Ivan Pnin

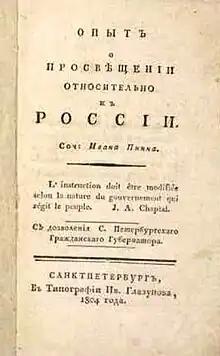
Ivan Pnin Opyt

Ivan Petrovich Pnin (1773–1805) was a Russian poet and political writer. In accordance with a Russian Illegitimacy custom, Pnin's surname was the abbreviation of that of his father, Prince Nicholas Repnin.